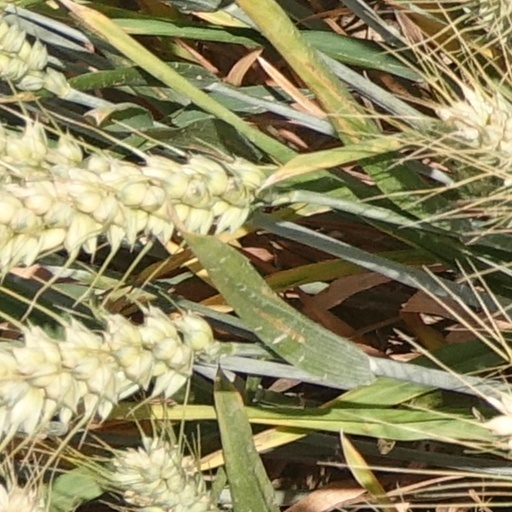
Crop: wheat